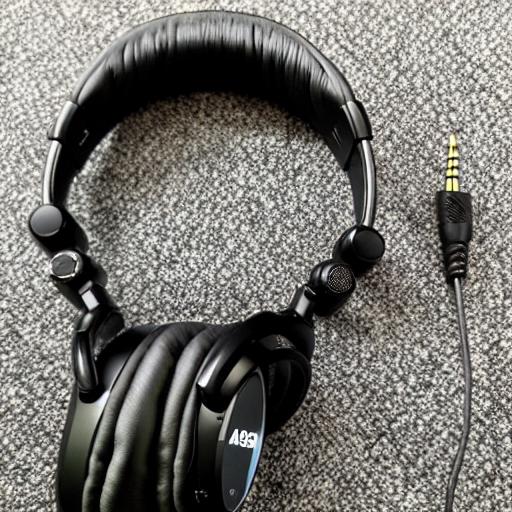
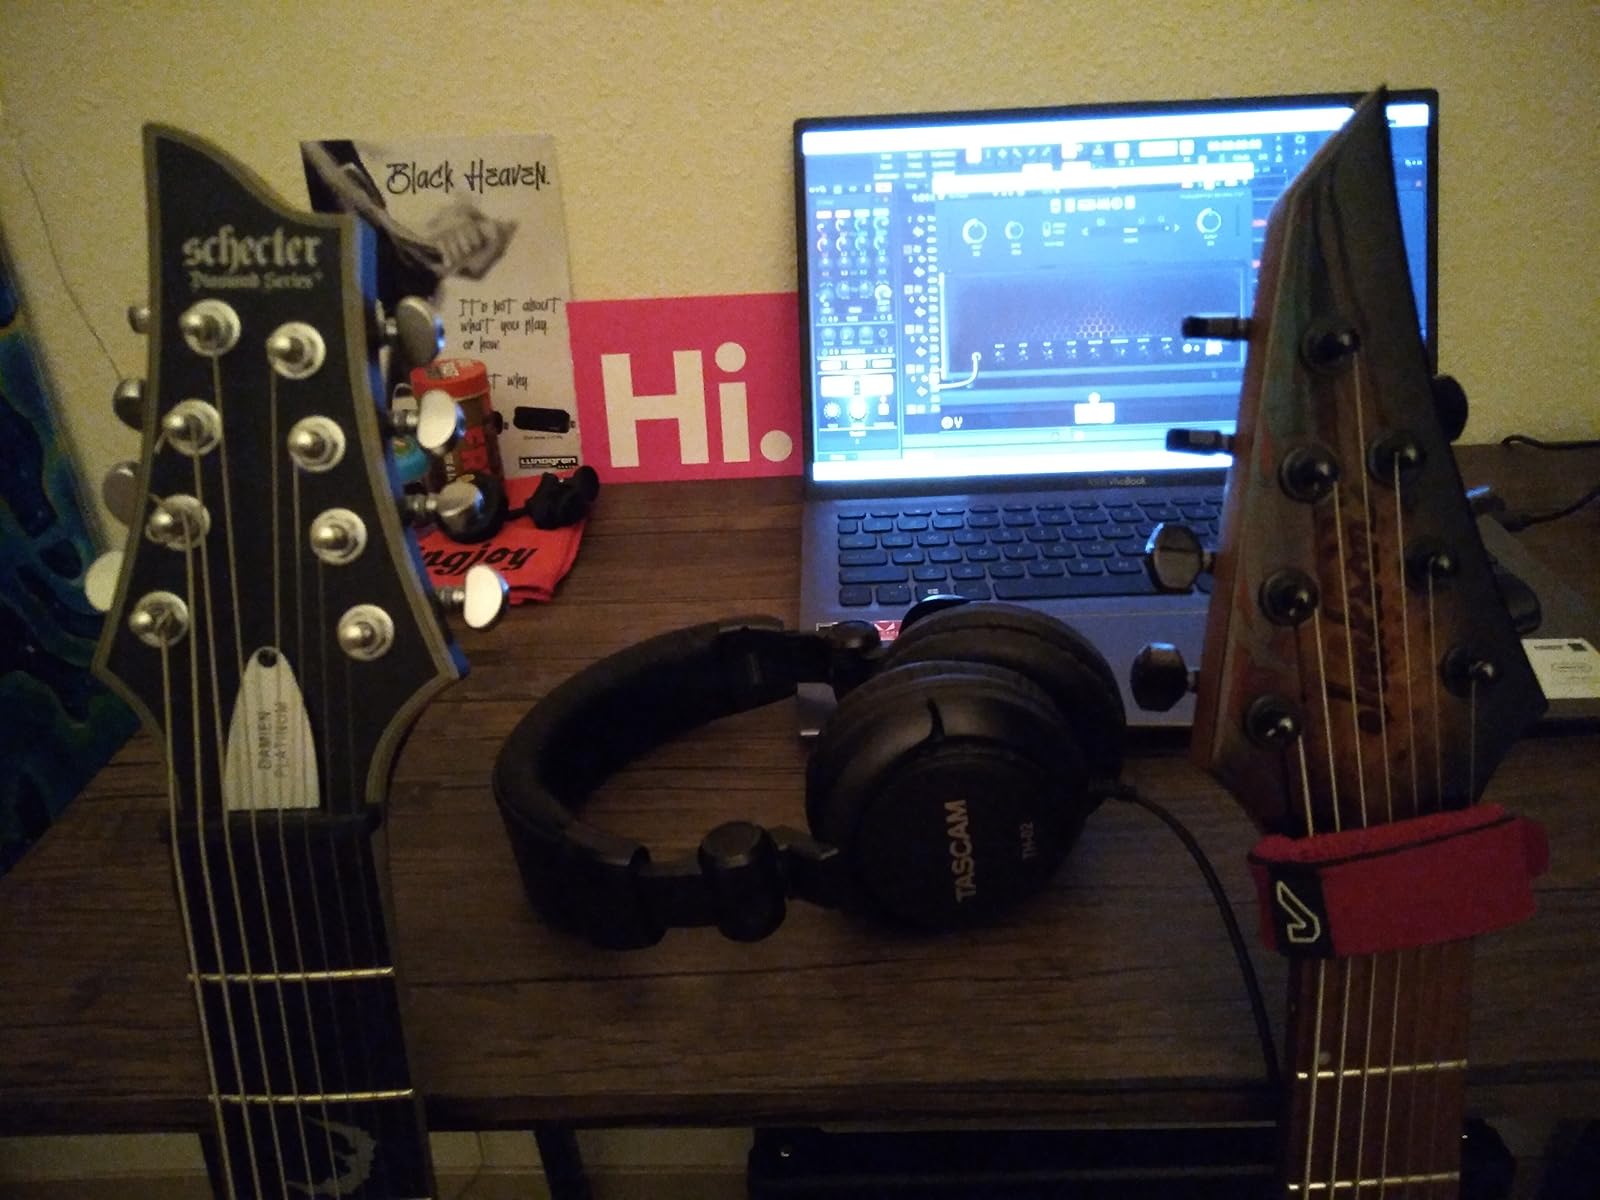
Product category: headphones
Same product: no